Malibu, California

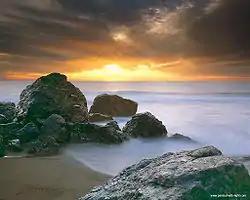
Point Dume State Beach, a frequently used film location

California State Parkland in the hills behind Malibu provides extensive horseback-riding, hiking, running, and mountain-biking options, affording many different views of the Santa Monica Mountains, the curve of the Santa Monica Bay, Santa Catalina Island, and the San Fernando Valley. There are many points of access to the Backbone Trail System throughout the local canyons, as well as a variety of smaller, local trailheads.